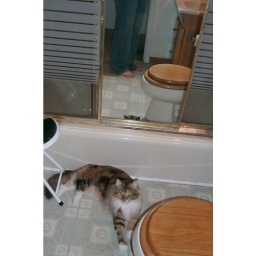
Ginger also likes lying on the bathroom floor when I am in there.